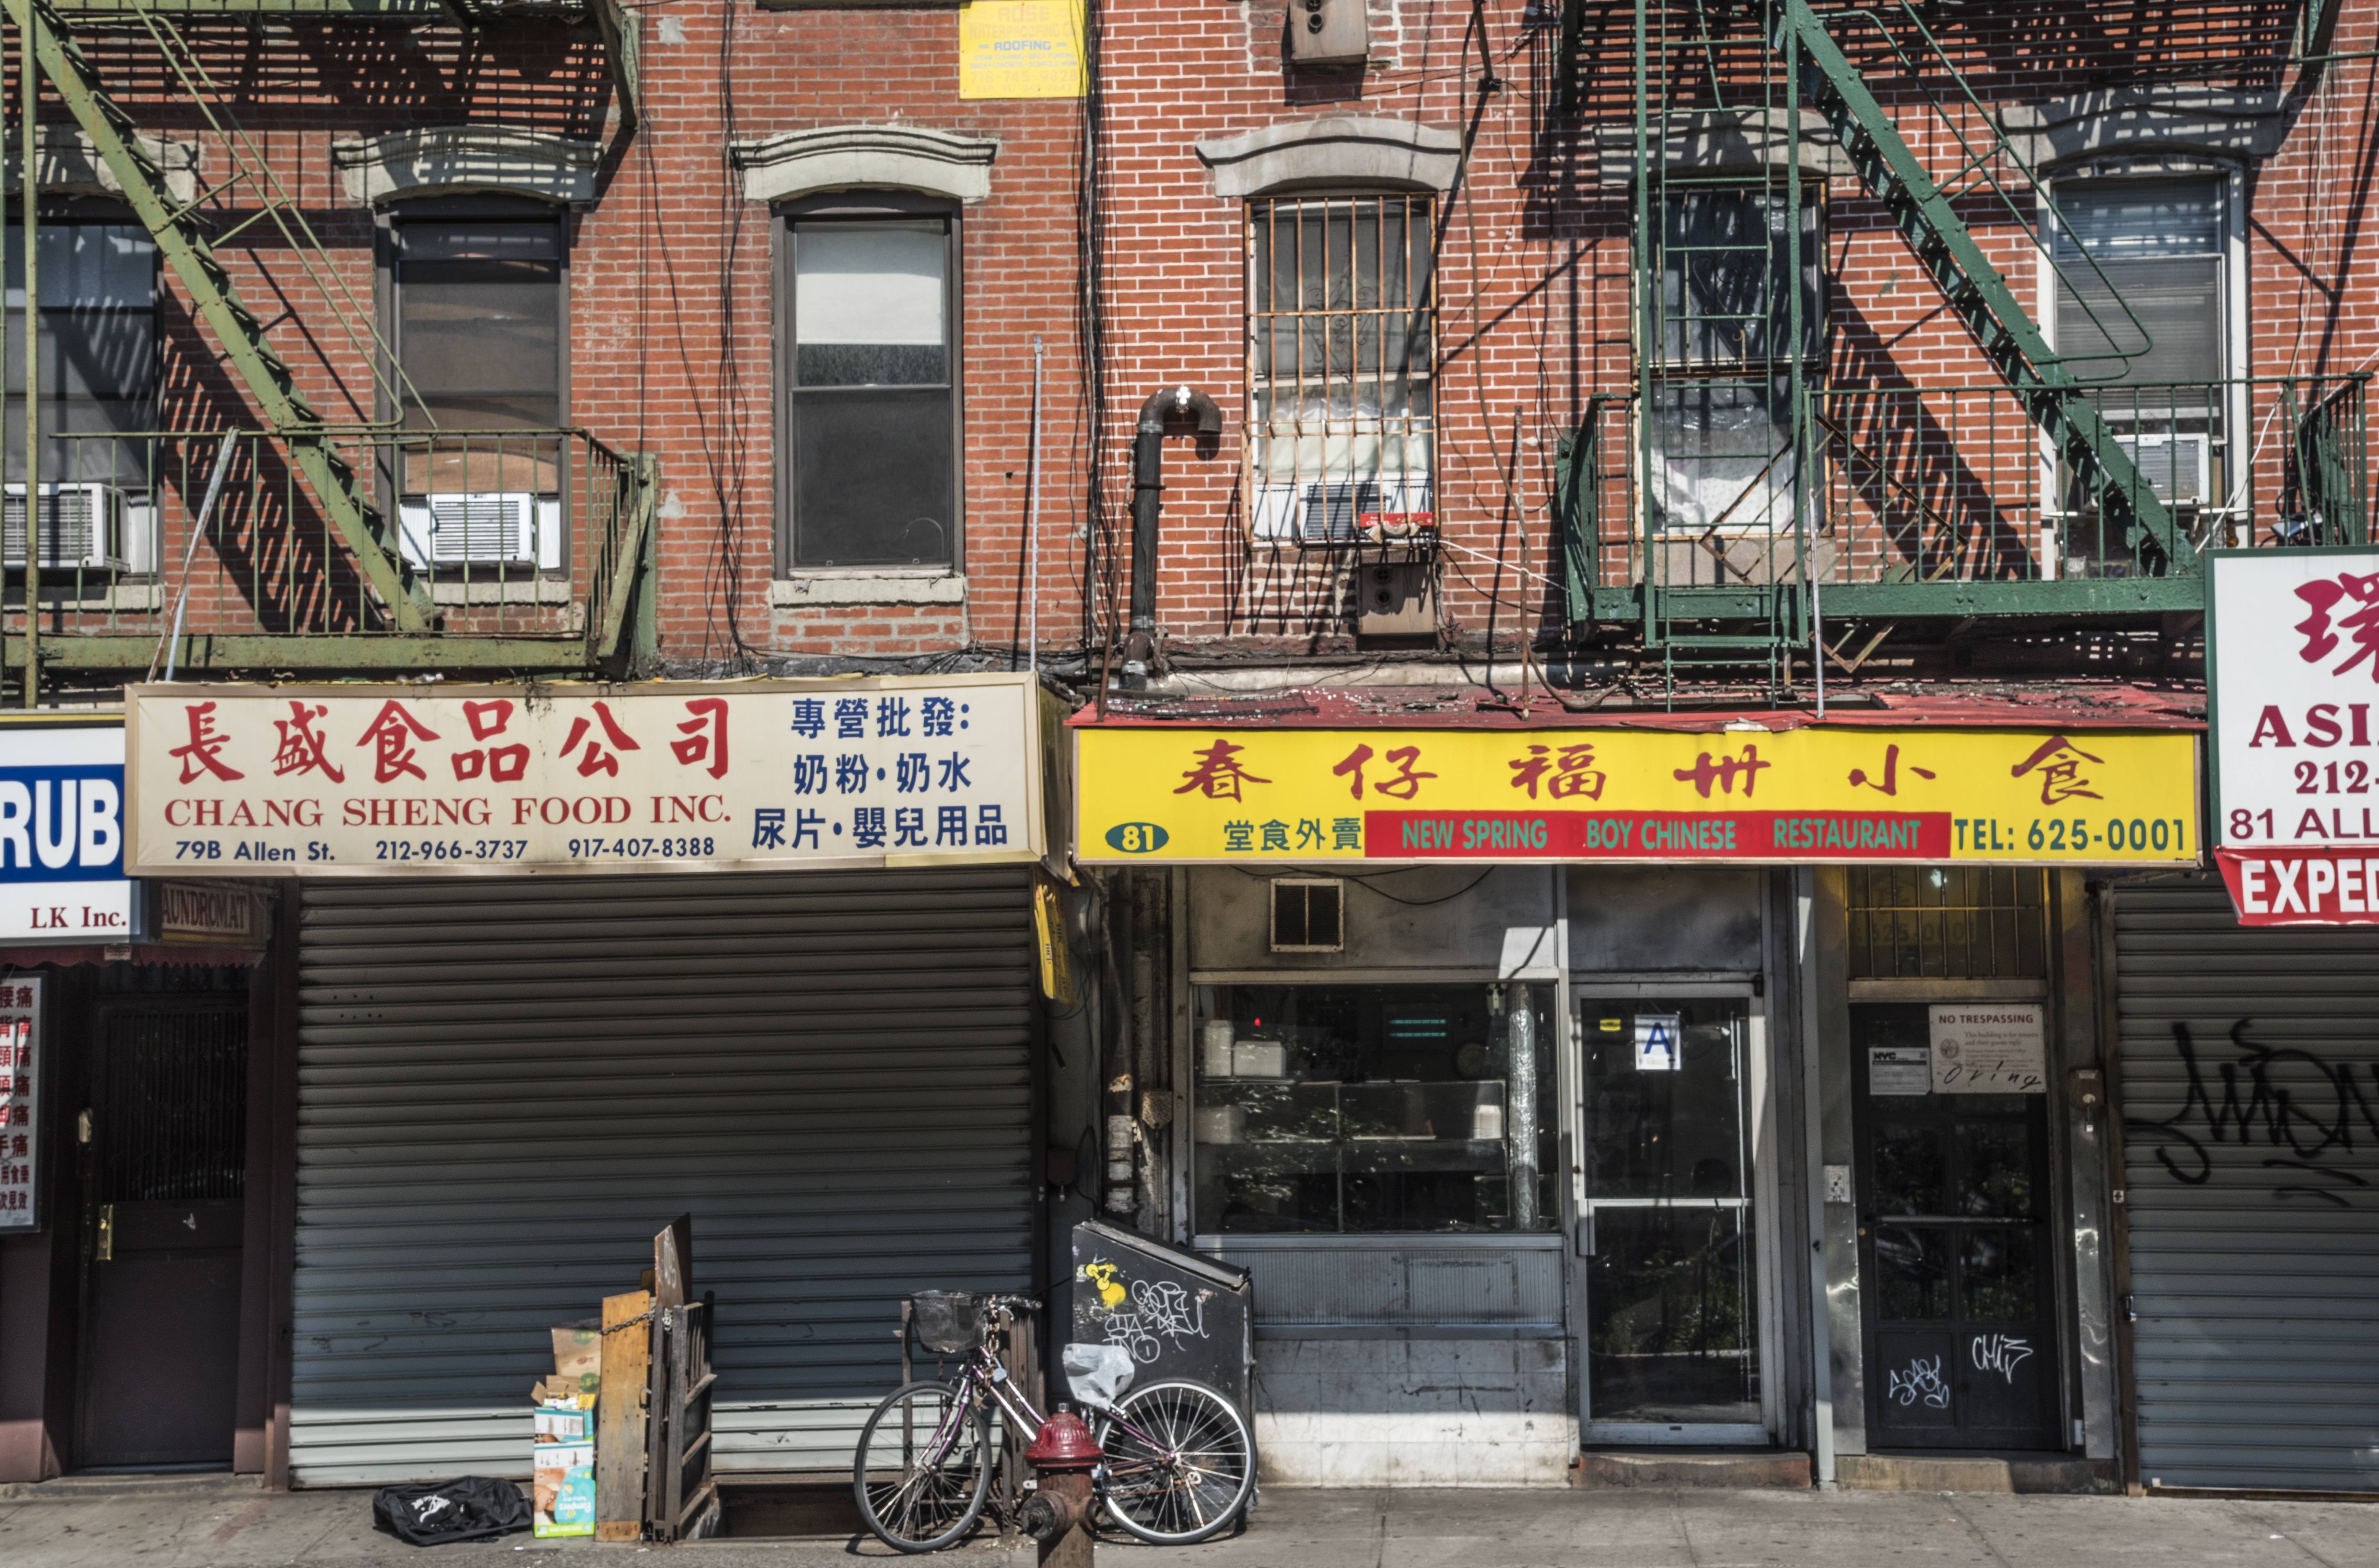
road, street, city, new york, advertising, manhattan, downtown, transport, posters, china, chinatown, soho, labels, lyrics, neighbourhood, urban area, human settlement